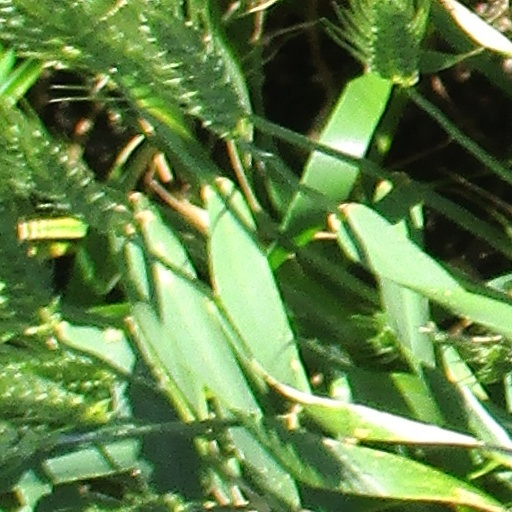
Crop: wheat